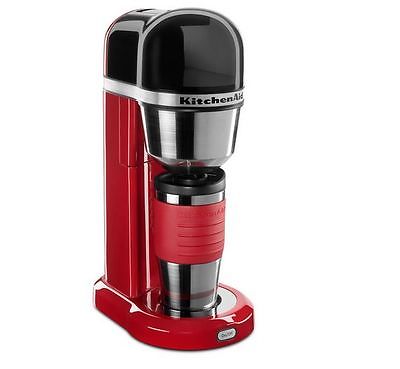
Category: coffee maker